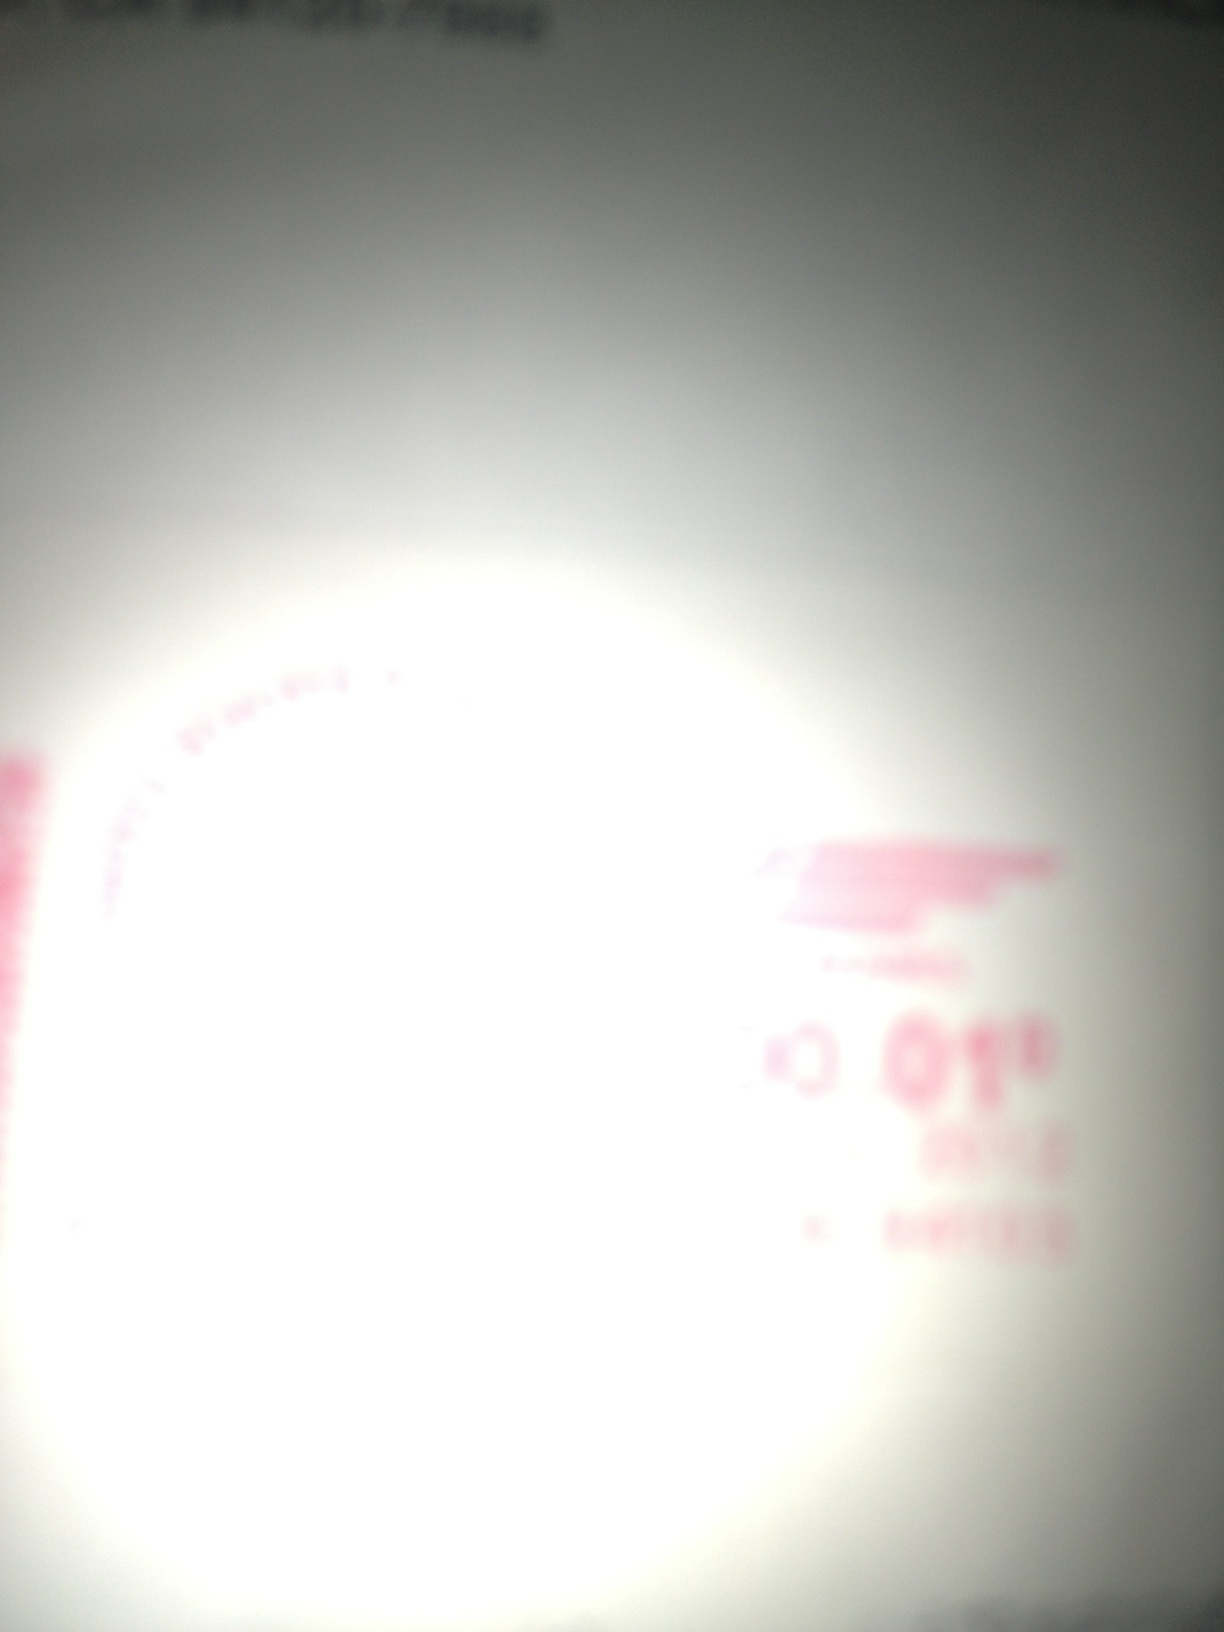Question: What does this say?
Answer: unanswerable